Governor of Michigan

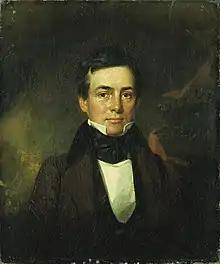
Governor Stevens T. Mason, the first governor of the State of Michigan

Forty-seven people have been governor of the state over forty-nine distinct periods, with two, John S. Barry and Frank Fitzgerald, serving non-consecutive terms. Before statehood, there were five governors of the Michigan Territory. Stevens T. Mason, Michigan's first governor, also served as a territorial governor. He was elected governor at age 23 as a member of the Democratic Party in 1835 and served until 1840. Mason was the youngest state governor in United States history.